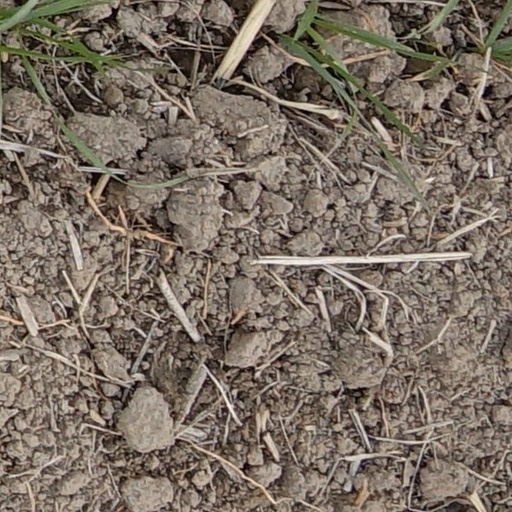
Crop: wheat